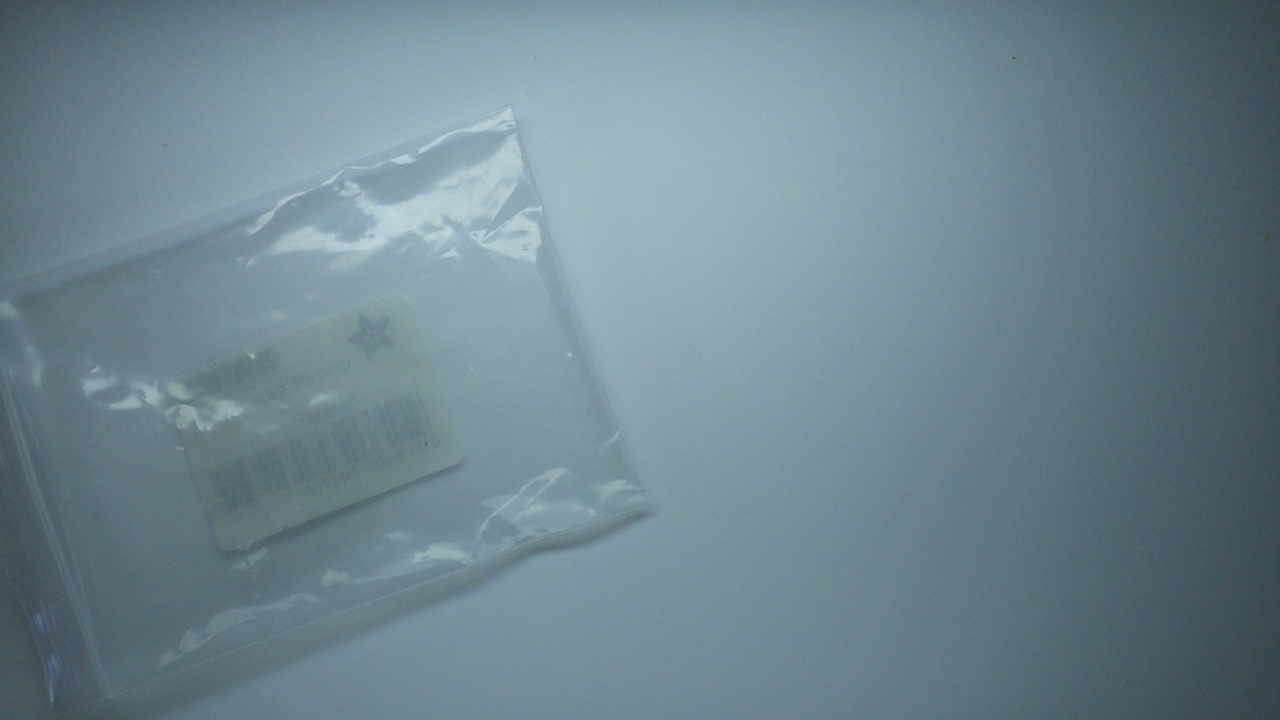
Label: trash